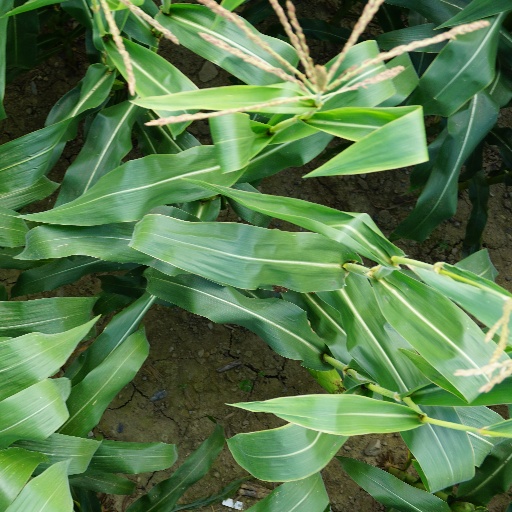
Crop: maize; corn